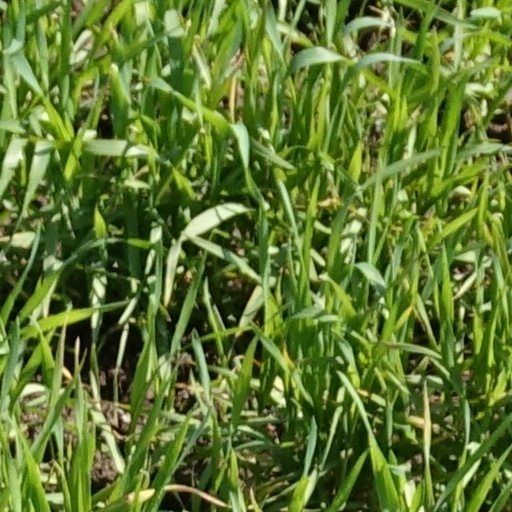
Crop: wheat